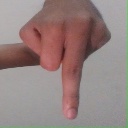
अक्षर: प